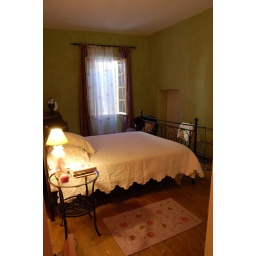
The only room in the house with wooden floors, and a full wall of closets.